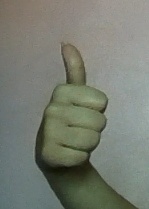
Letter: aleff